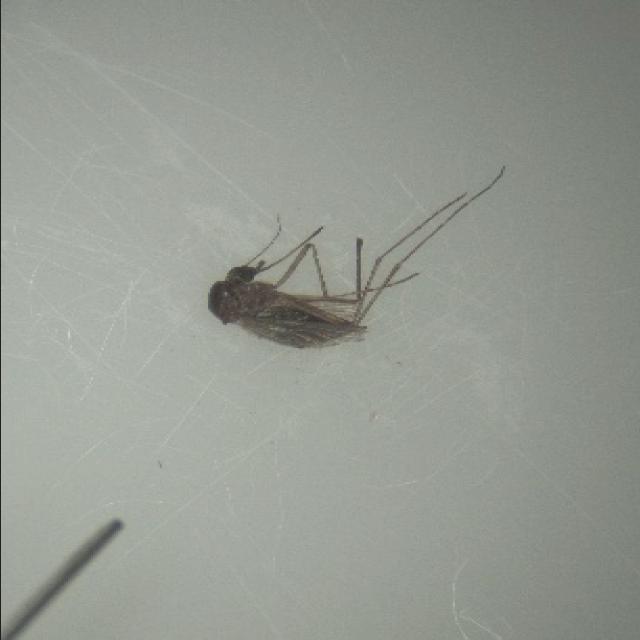
Species: aedes_vexans